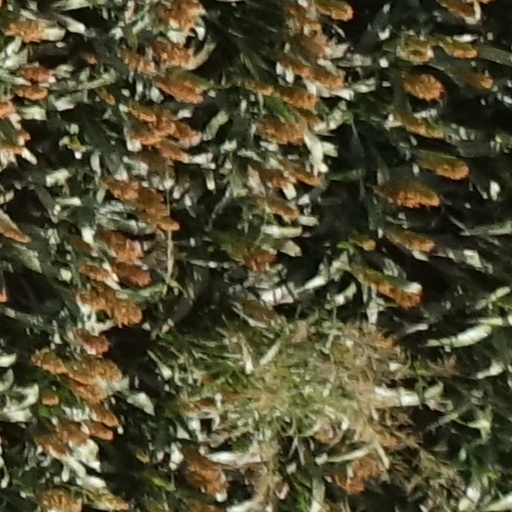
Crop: sorghum